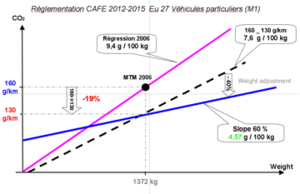
Réglementation CAFE Europe 2015
La consommation de carburant d’une automobile est le volume de carburant utilisé lors d'un trajet rapporté à la distance parcourue. L’unité utilisée pour la consommation de carburant est le « litres pour cent kilomètres ». En Europe, la consommation de carburant fait partie des données nécessaires pour l'homologation des véhicules automobiles.